Karl Bühler

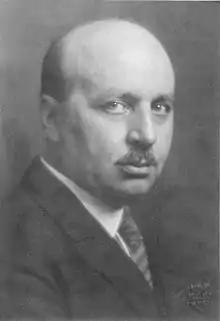

Karl Ludwig Bühler (27 May 1879 – 24 October 1963) was a German psychologist and linguist. In psychology he is known for his work in Gestalt psychology, and he was one of the founders of the Würzburg School of psychology. In linguistics he is known for his organon model of communication and his treatment of deixis as a linguistic phenomenon.